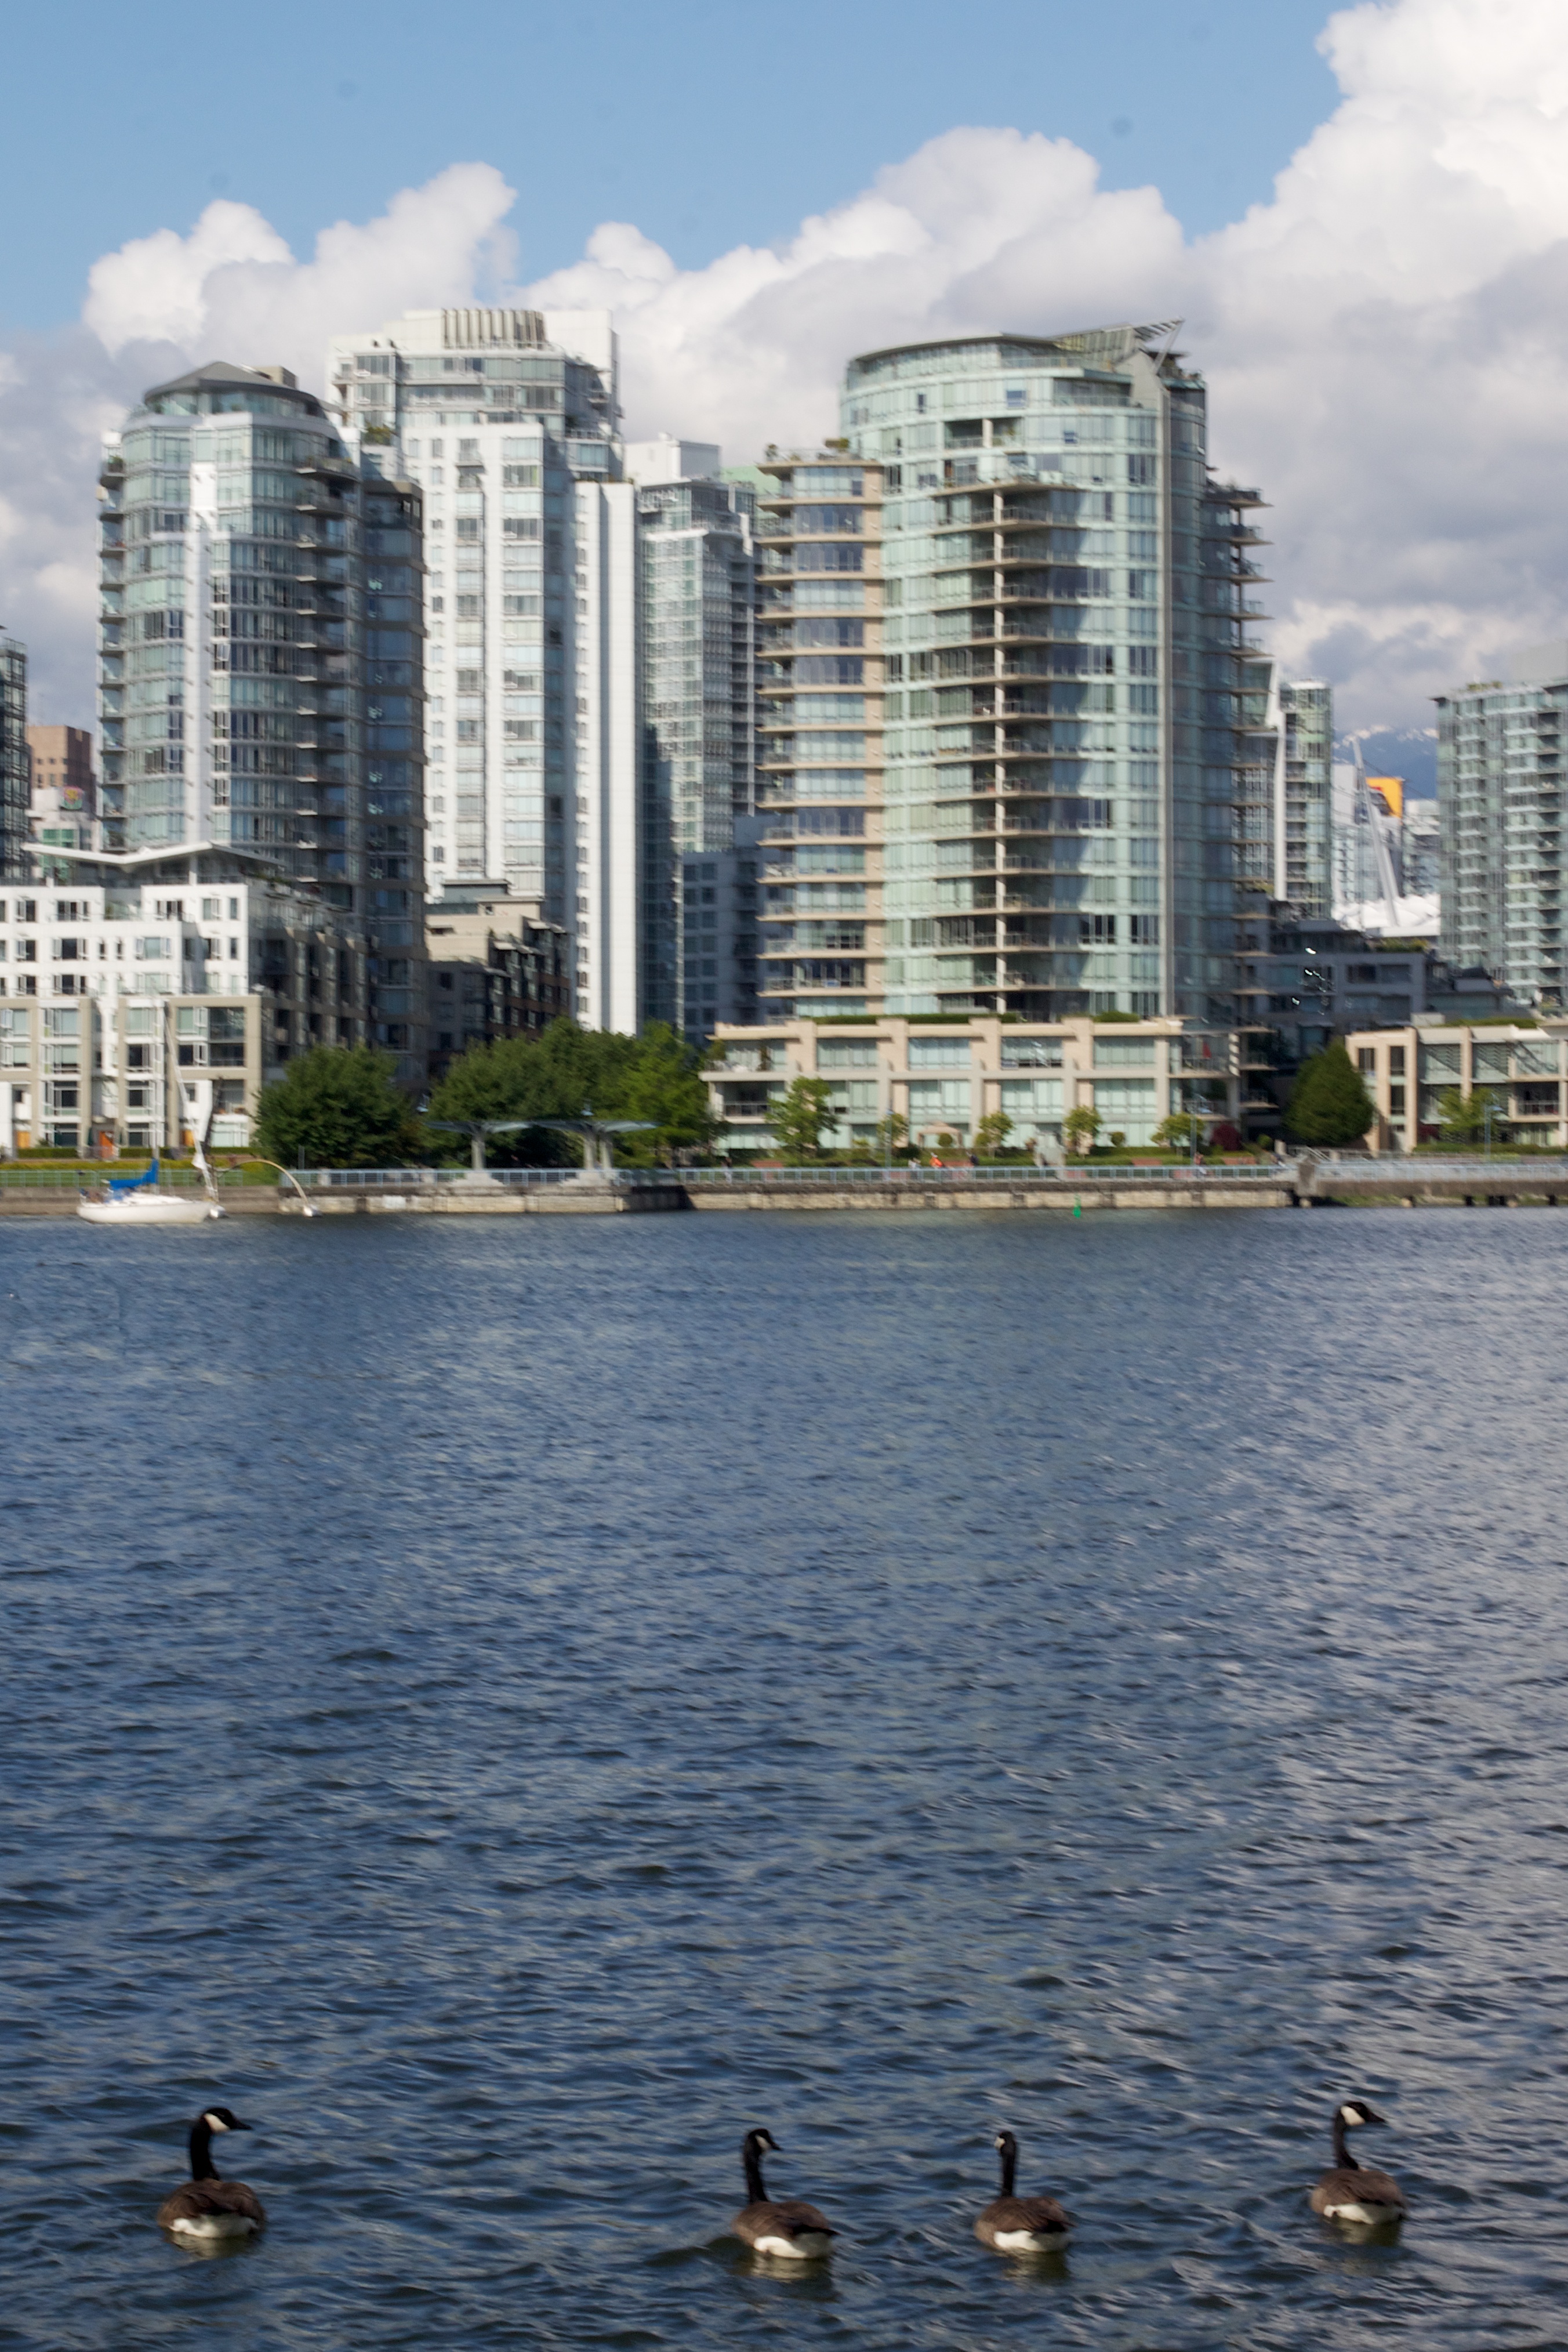
sea, coast, skyline, river, cityscape, reflection, bay, waterway